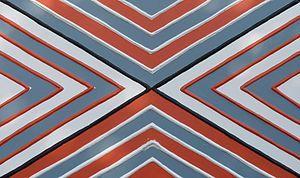
Motifs géométriques traditionnels de l'art Imigongo, né à la fin du 18e s. dans la province de Kibungo (Rwanda). Panneaux installés à Saint-Dié-des-Vosges dans le cadre du 22e Festival international de géographie où le Rwanda était le pays invité.